San Cristóbal de las Casas

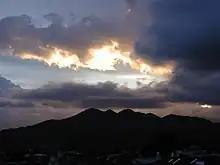
Huitepec peak

The city and municipality are located in a region called the Chiapas Highlands or Central Highlands. Two thirds of the municipality is made up of mountainous terrain with the rest valley floor. The city proper is located at 2,200 meters above sea level in a small valley surrounded by hills. The most important of these hills include Cerro Huitepec, San José Bocomtenelté, Cerro San Felipe, Cerro El Extranjero, Cerro Cruz Carreta, El Arcotete and Cerro Tzontehuitz. While it is in a tropical zone, its climate is temperate due to the altitude. The climate is also humid, with cloud cover in the winter months that keeps temperatures down and can produce cold nights. Average temperature between December and April is 18 °C. The area receives most of its rain in the summer to early fall. However, the cloud cover that exists in winter is generally absent and daytime temperatures can go up to 35 °C with high humidity.